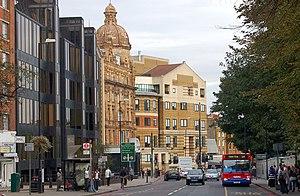
Angel est un quartier du borough londonien d'Islington. Son code postal est EC1.